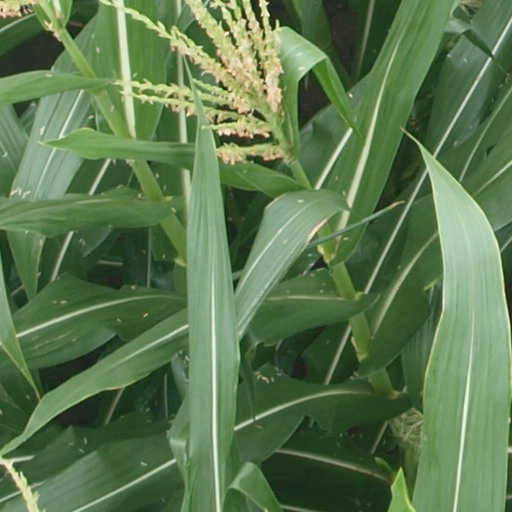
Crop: maize; corn